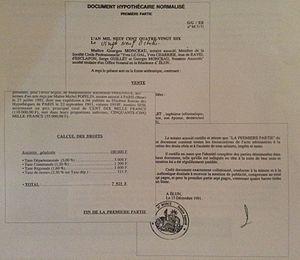
Fac-similé d'un Document Hypothècaire Normalisé
Le conservateur des hypothèques était le responsable de la tenue du fichier immobilier et de la délivrance des renseignements y afférent.